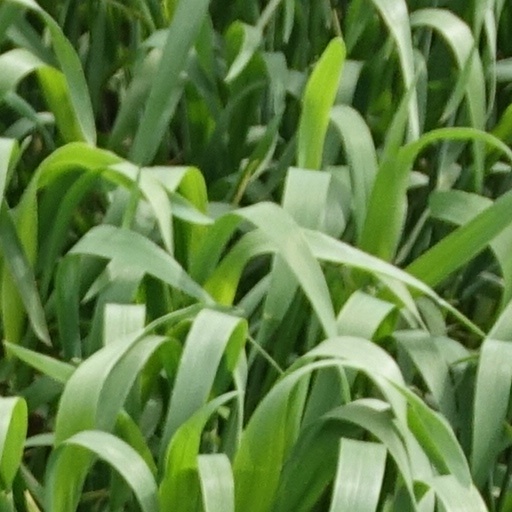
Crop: wheat